Ulrich Kessler

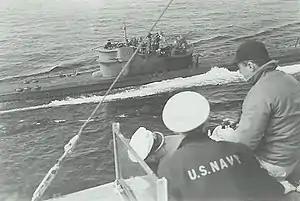
"U-234" surrendering.

Ulrich Kessler was captured on 15 May 1945 on board , by a boarding party from the destroyer , when the German submarine surrendered on 14 May 1945 following Germany's unconditional surrender. He was returning to active duty as Chief of the Luftwaffe-Liaison-Staff Tokyo and Air-Attache at the German Embassy in Tokyo. On the voyage, according to Fehler, relations between Kessler and a convinced Nazi passenger, naval judge Kay Nieschling, became very strained.